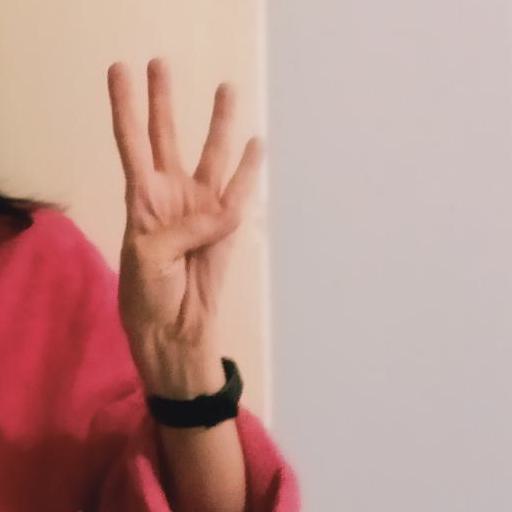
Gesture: four